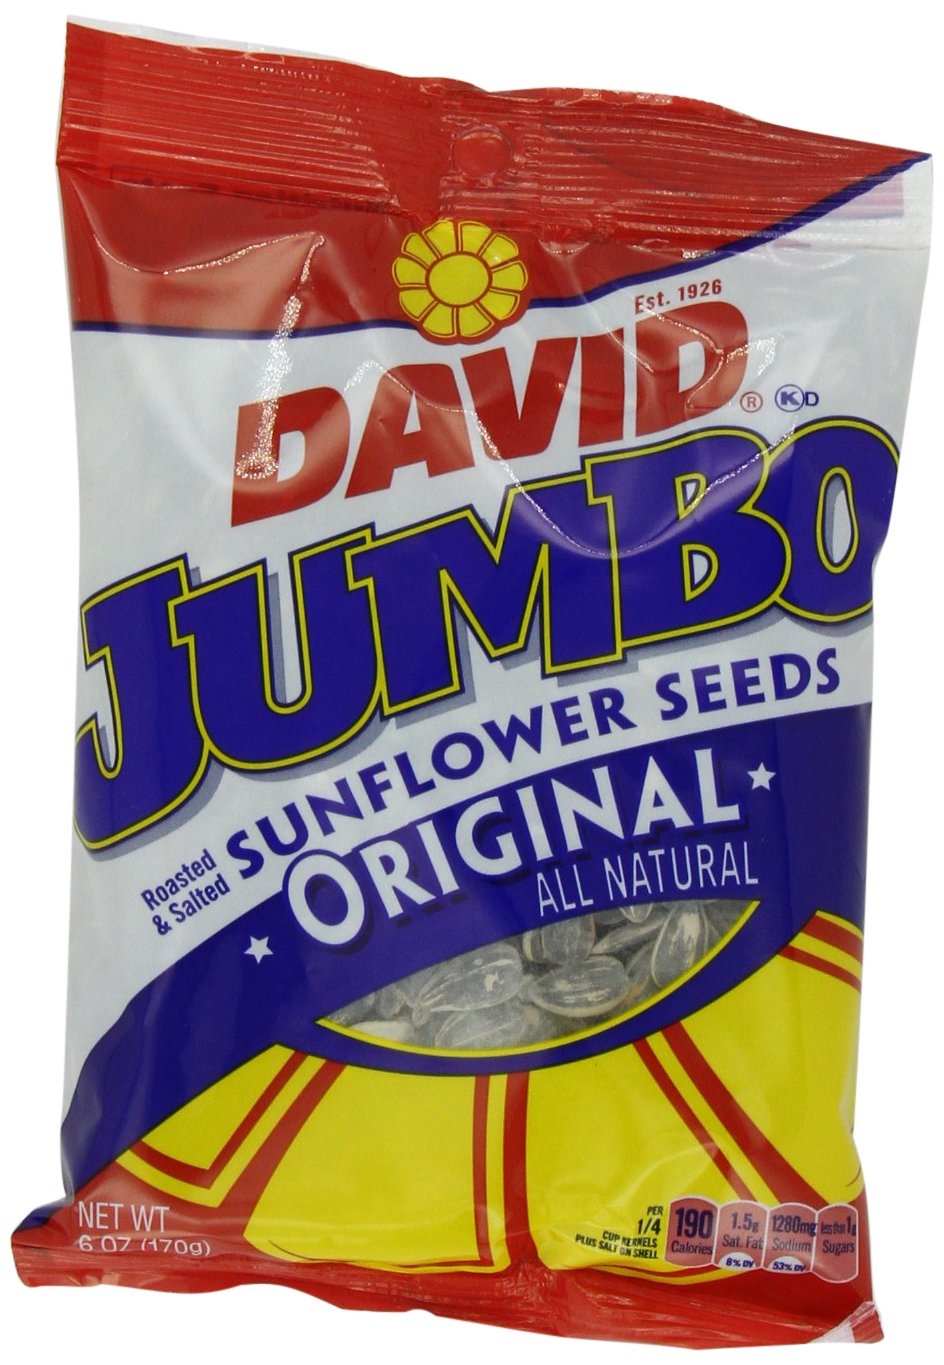
Item Name: David Orignal Jumbo Sunflower Seeds, 6-Ounce Bags (Pack of 10)
Bullet Point 1: Roasted in the shell, this robust, salty flavor started it all.
Bullet Point 2: Each serving of David Sunflower seeds provides a good source of vitamin E.
Bullet Point 3: A great snack choice at the game, on-the-go or anytime you crave a fun, tasty snack!
Value: 60.0
Unit: Ounce

Price: 33.23